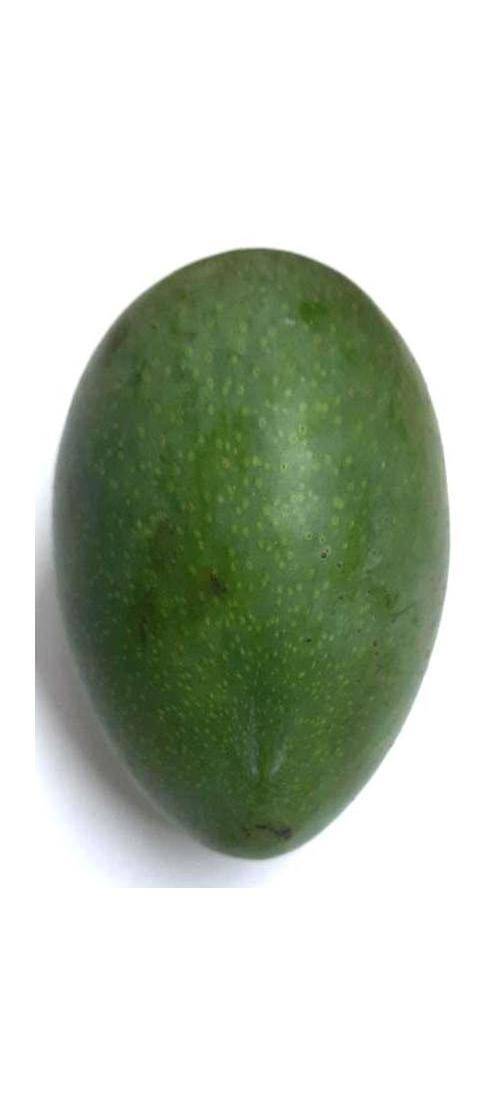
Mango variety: Ashshina Zhinuk